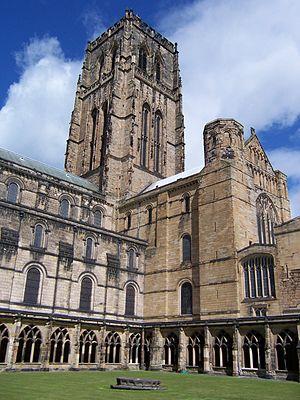
Rainulf, surnommé Rainulf Flambard et parfois Ranulf Passiflamme, évêque de Durham, fut un influent et puissant ministre du gouvernement du roi d'Angleterre Guillaume le Roux, et un personnage controversé.
Guillaume de Saint-Calais, ecclésiastique et administrateur anglo-normand, fut un proche conseiller des deux premiers rois normands d'Angleterre Guillaume le Conquérant et Guillaume le Roux. Il fut évêque de Durham à partir de 1080. Il a été suggéré qu'il pourrait être la tête pensante et l'organisateur de l'enquête qui a abouti à la rédaction du Domesday Book.